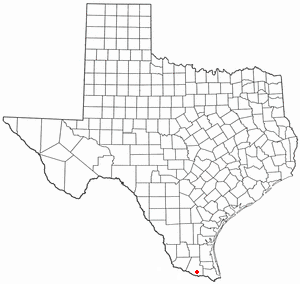
Álamo est une ville des États-Unis appartenant au comté de Hidalgo de l’État du Texas. Sa superficie est de 14,8 km² et sa population de 18 350 habitants.